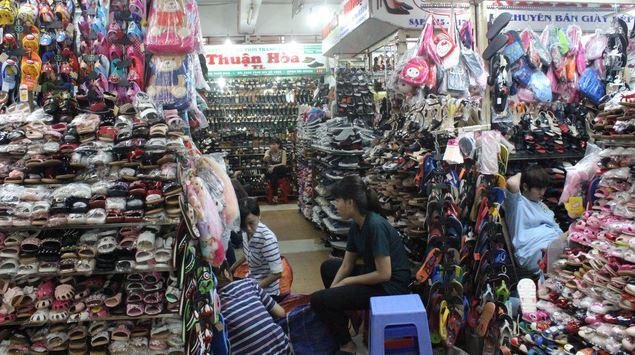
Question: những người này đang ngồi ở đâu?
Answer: ở cửa hàng bán giày dép thuận hòa